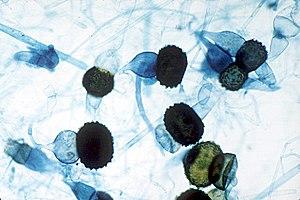
Rhizopus stolonifer est une espèce de champignons de la famille des Rhizopodaceae, sous-division des Mucoromycotina, taxon comprenant la majorité des espèces anciennement classées parmi les Zygomycota. Il est responsable de pourritures molles et liquides sur divers fruits et légumes ainsi que de la moisissure noire, observée communément à la surface du pain et d'autres aliments amylacés.